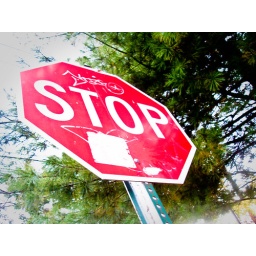
Stop sign with a pine tree in the backround.